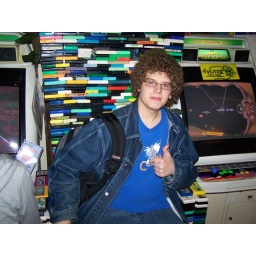
Me sitting in a chair made of Famicom carts, on the top floor of Super Potato